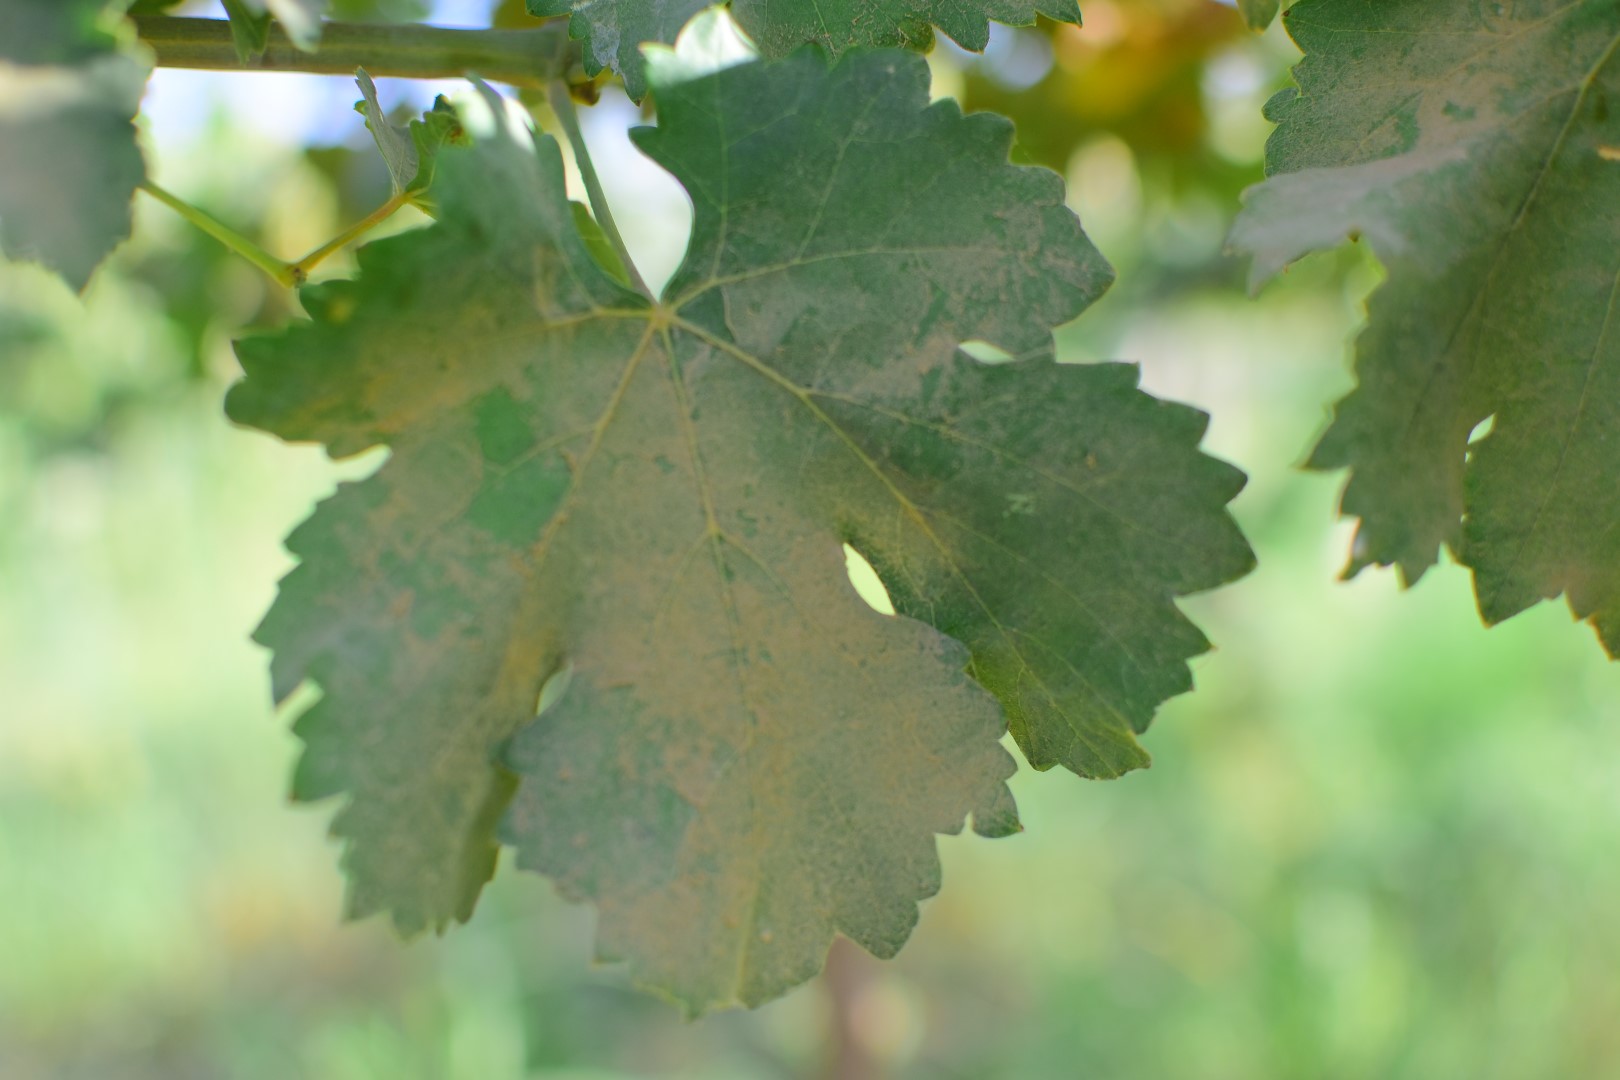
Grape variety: Deas Al-Annz